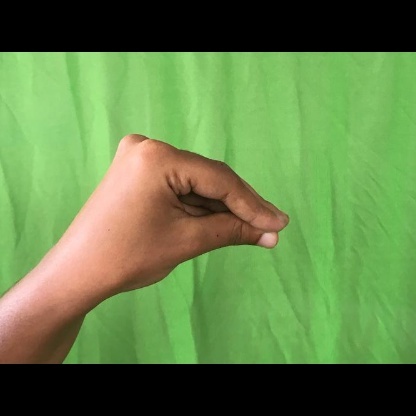
Mudra: Mukulam